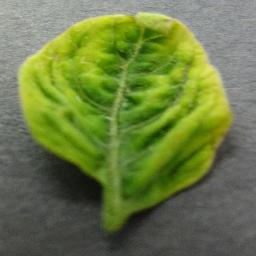
Label: Tomato___Tomato_Yellow_Leaf_Curl_Virus